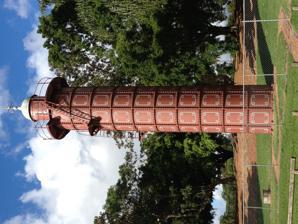
Building: Gas Stripping Tower
Country: Australia
Year built: 1912
Historic site in Queensland, Australia Gas Stripping Tower Gas Stripping Tower, South Brisbane Location 277 Montague Road, West End , Queensland , Australia Coordinates 27°28′45″S 153°00′09″E / 27.4793°S 153.0026°E / -27.4793; 153.0026 Design period 1900–1914 (early 20th century) Built 1912 Built for South Brisbane Gas & Light Company Architect Robert Dempster & Sons Ltd Owner National Trust of Queensland Queensland Heritage Register Official name Gas Stripping Tower Type state heritage (built) Designated 21 October 1992 Reference no. 600342 Significant period 1912 (fabric) 1912– c. 1949 (historical) Significant components tank – water, plaque, tower – processing Location of Gas Stripping Tower in Queensland Show map of Queensland Gas Stripping Tower (Australia) Show map of Australia The Gas Stripping Tower is a heritage-listed tower at 277 Montague Road, West End , Queensland , Australia. It was designed by Robert Dempster & Sons Ltd and built in 1912. It was added to the Queensland Heritage Register on 21 October 1992. History Manufacturers information This demountable cast iron tower was manufactured in 1912 by Robert Dempster & Sons Ltd, of Elland , Yorkshire , and transported in segments to Brisbane , where it was erected at the West End Gasworks in Montague Road operated by the South Brisbane Gas & Light Company. The South Brisbane Gas & Light Company was established in 1885, in direct competition to the Brisbane Gas Corporation. Initially the companies supplied gas to both sides of the Brisbane River , but in 1889 agreement was reached whereby the BGC supplied the northside, and the SBGLC to the south of the river. As a result of growing demand for gas and the need to upgrade their facilities, in 1911 the company sent their principal engineer to Britain to assess the latest in gas production technology. The decision to erect a stripping tower was a result of this visit. Gas stripping tower in its original context in South Brisbane, 1935 The tower was used in the removal of tar and ammonia from raw coal gas by Gas Stripping . Gas was piped into the base of the tower, from where it rose to the top via a series of internal baffles over which water was sprayed from a header tank at the top of the tower, stripping the gas of coal tar and ammonia in the process. The liquid was drained via a water seal at the bottom, and sold as ammonia liquor. By 1949 more sophisticated techniques were being employed to remove impurities from gas, and the tower was no longer used. With the availability of natural gas to Brisbane in the 1970s, the company's Montague Road works were made redundant and in 1975 most of the structures on the site were demolished. In the same year the stripping tower was acquired by the National Trust of Queensland , who dismantled the structure and stored it pending availability of a suitable relocation site. In 1979, it was reassembled in Davies Park, approximately 150 metres (490 ft) from its original position. In 1988, Allgas Energy Ltd (formerly the South Brisbane Gas & Light Company) refurbished the tower and landscaped the surrounding area, as a bicentennial gift to Brisbane. Although relocated, the tower survives as the only one of its type in Australia. Description Commemorative plaque The gas stripping tower is constructed of curved cast components, which fit together to form a slender tower surmounted by a work platform, a water tank disguised as a lantern drum, a cupola and a superimposed weathervane. It stands approximately 21 metres (69 ft) high with a diameter of about 3.5 metres (11 ft). Spare relief work decorates the panels, and an access stair and handrail , braced by decorative cast brackets , accentuates the profile. The 1988 renovation work involved sand blasting the exterior, repainting it in the original reddish-brown colour with an epoxy finish, and highlighting the relief work in silver. Also the cupola was removed, repaired and painted silver before being replaced on the tower. The tower is adjacent to Riverside Drive, and is visible from both river banks. Decorative paving and a commemorative plaque, which were 1988 improvements, define the immediate area. Heritage listing Gas Stripping Tower was listed on the Queensland Heritage Register on 21 October 1992 having satisfied the following criteria. The place is important in demonstrating the evolution or pattern of Queensland's history. Through its association with the South Brisbane Gas and Light Company, the place demonstrates the evolution of Queensland's history, in particular the evolution of the former West End river bank industrial area The place demonstrates rare, uncommon or endangered aspects of Queensland's cultural heritage. The place demonstrates rare aspects of Queensland's cultural heritage, being the only surviving gas stripping tower in Australia. The place is important because of its aesthetic significance. The place exhibits aesthetic characteristics valued by the community, in particular its contribution to the riverscape along the Milton - Toowong Reach of the Brisbane River References